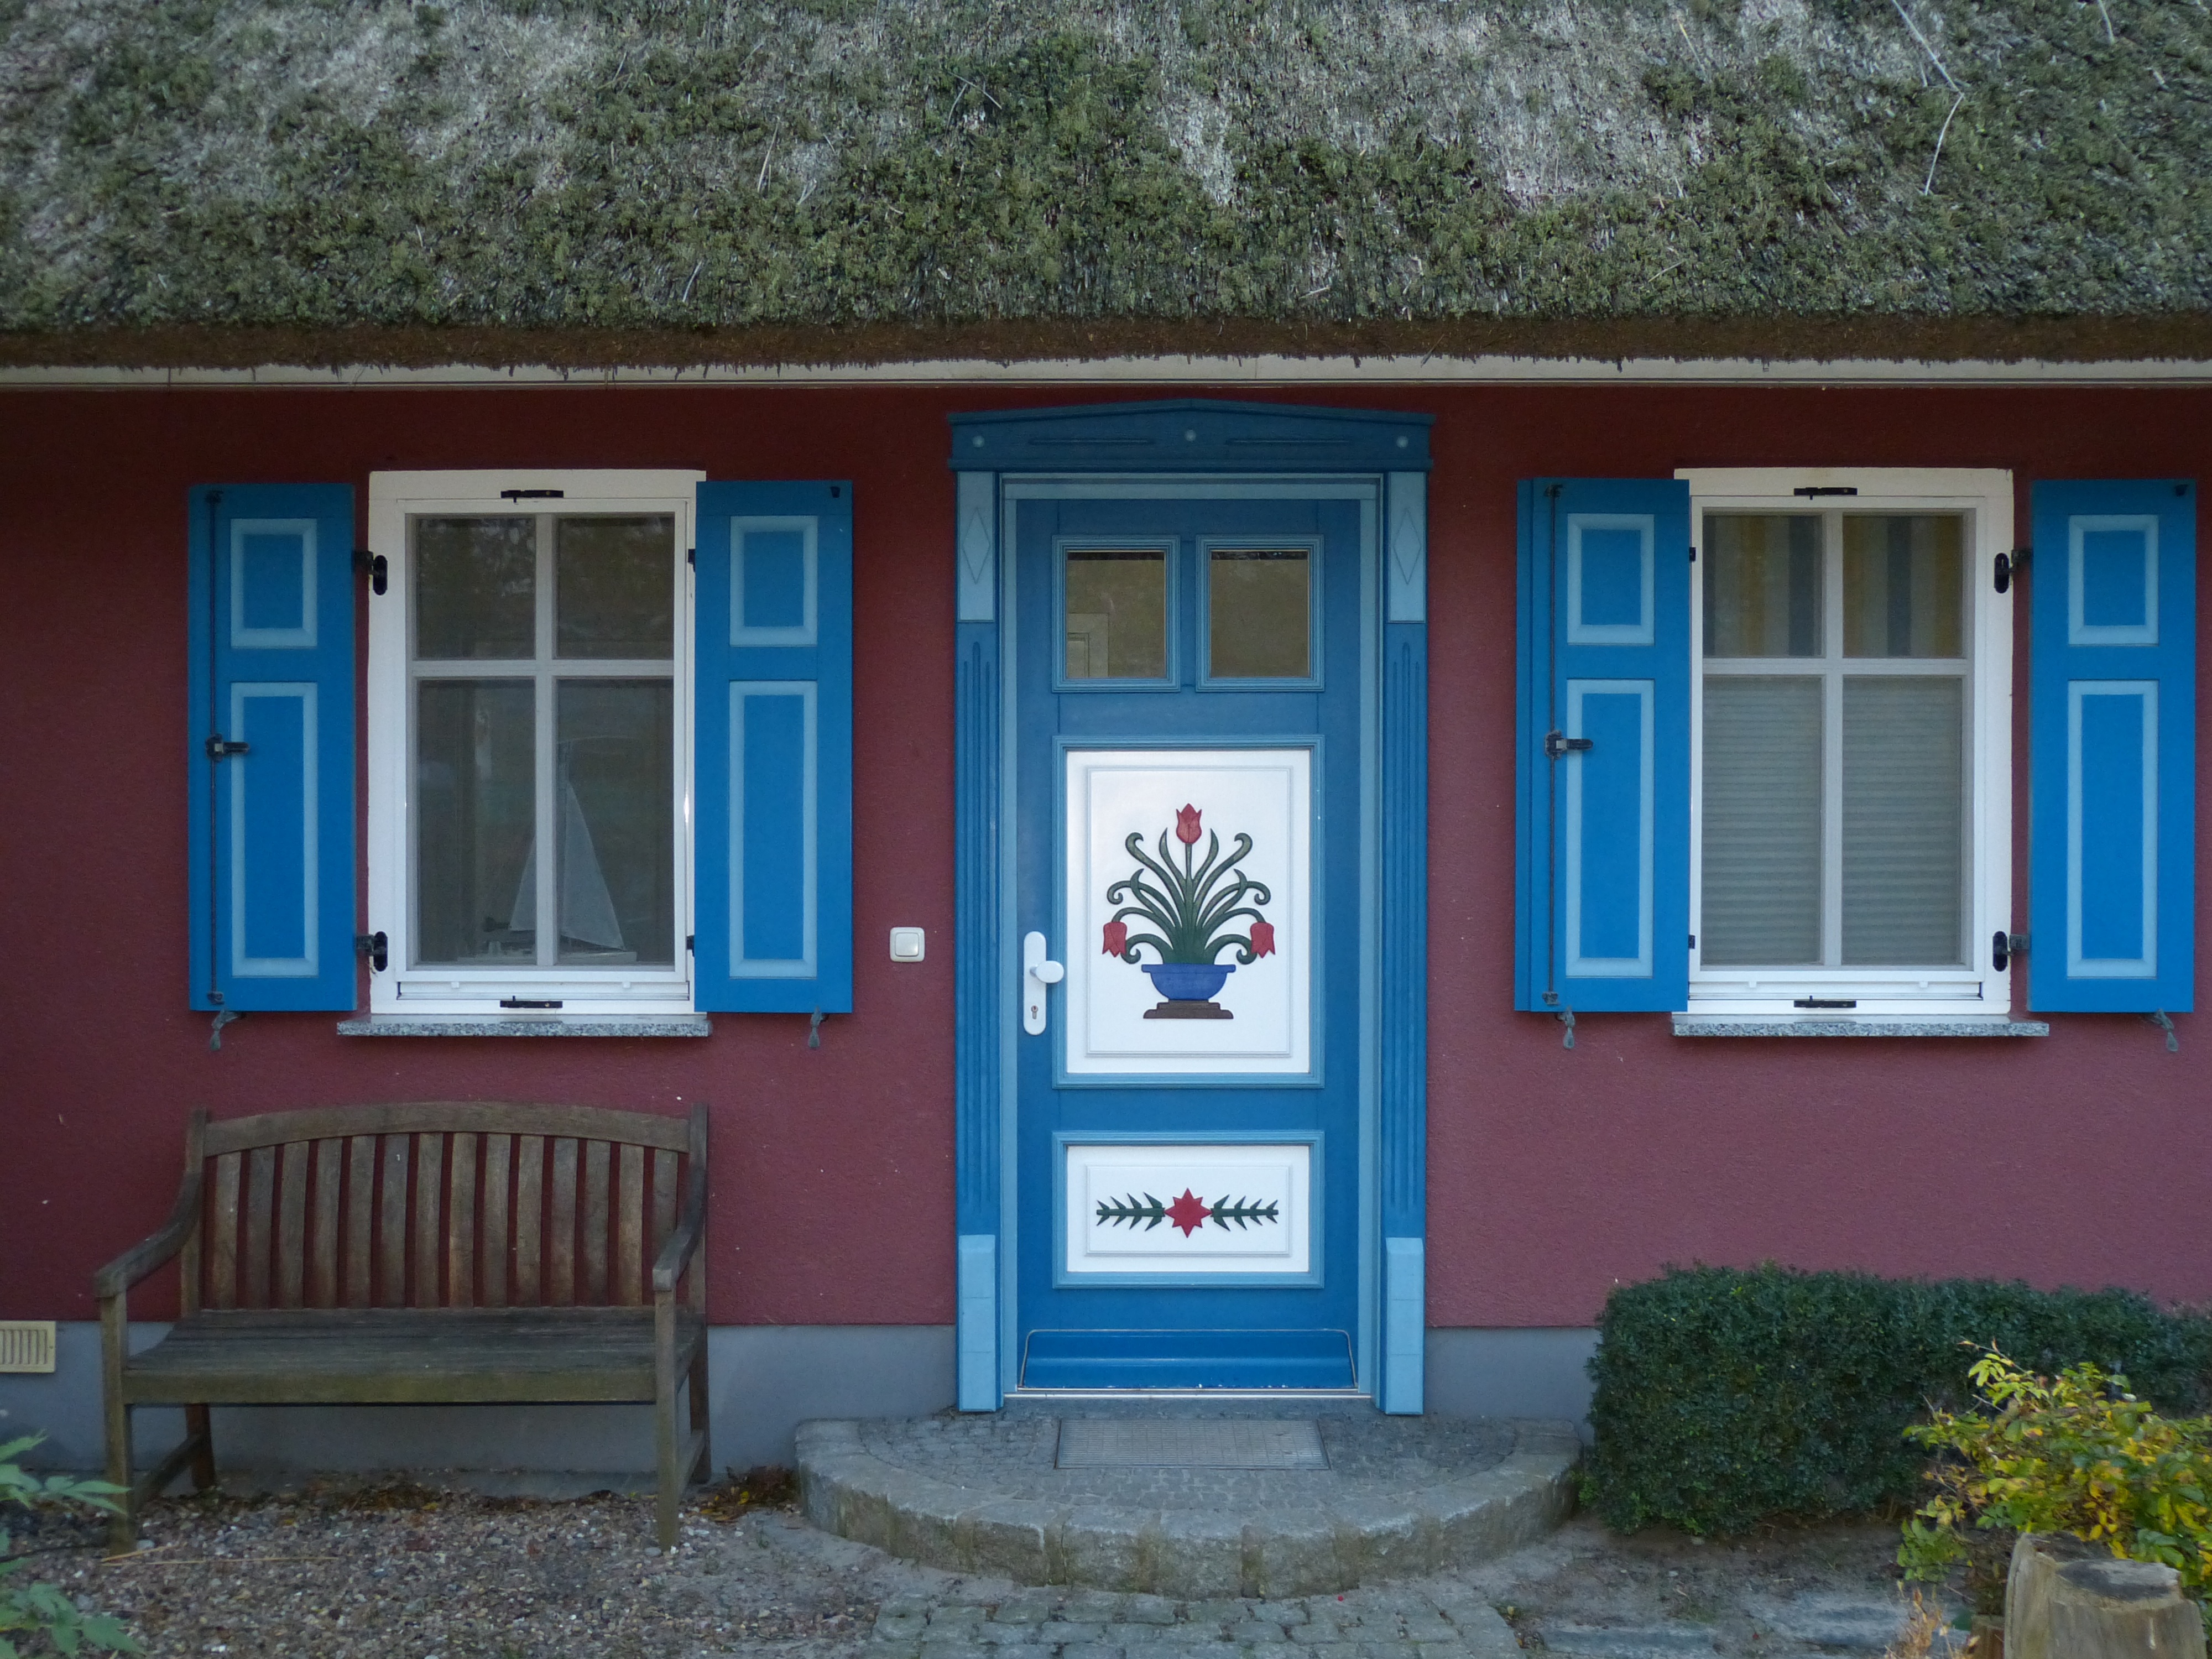
wood, house, window, home, shed, bouquet, cottage, facade, property, blue, door, flowers, thatched roof, image, estate, relief, input, siding, zingst, baltic sea, ahrenshoop, outdoor structure